Thin Ice (2011 film)

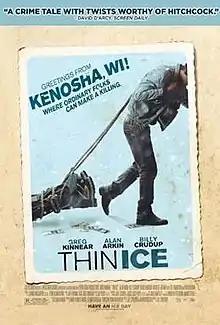
Theatrical release poster

Thin Ice (originally released as The Convincer) is a 2011 American black comedy film directed by Jill Sprecher and starring Greg Kinnear, Alan Arkin and Billy Crudup.